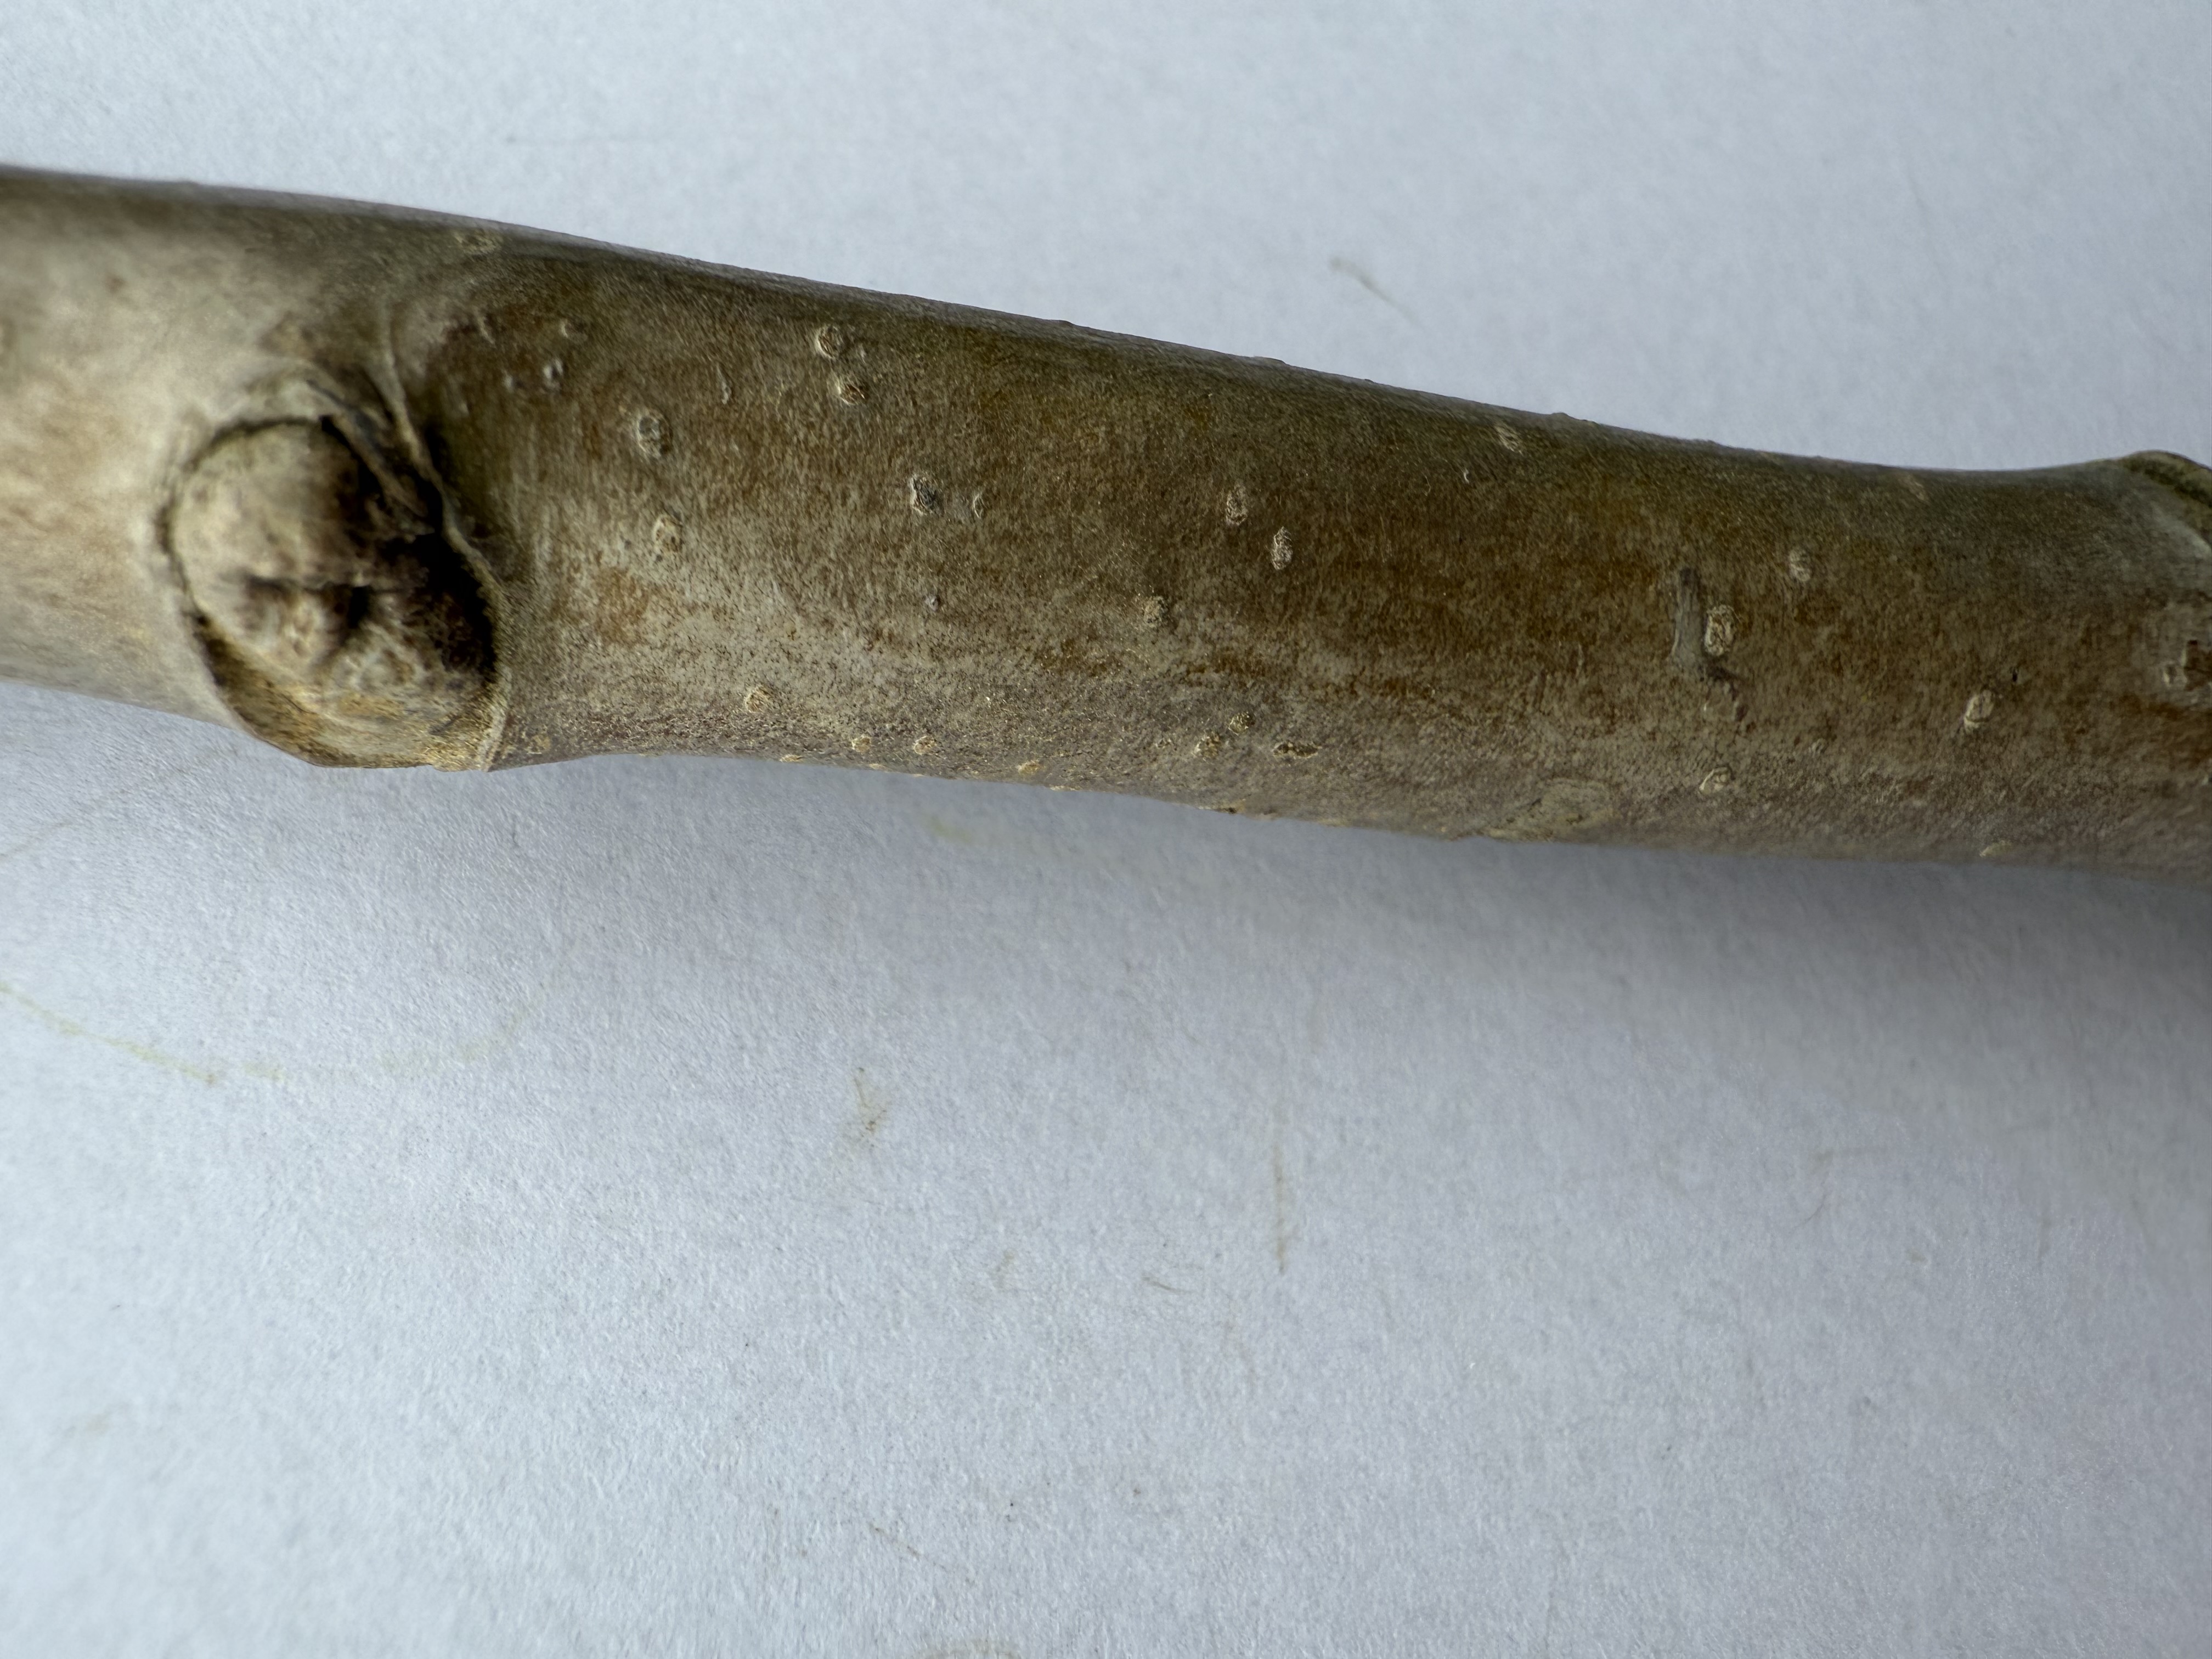
Variety: Egrisap Pear